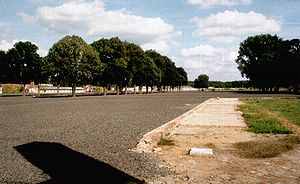
Ravensbrück koncentrationslejr
Stedet, som det ser ud i dag.
Ravensbrück var en berygtet koncentrationslejr for kvinder i Nazityskland ca. 90 km nord for Berlin. Lejren blev påbegyndt i november 1938 efter ordre fra SS-lederen Heinrich Himmler, og den stod klar til åbning i maj 1939. I foråret 1941 blev der opført en mindre lejr for mænd ved siden af hovedlejren.